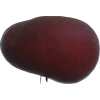
Label: nectarine_flat